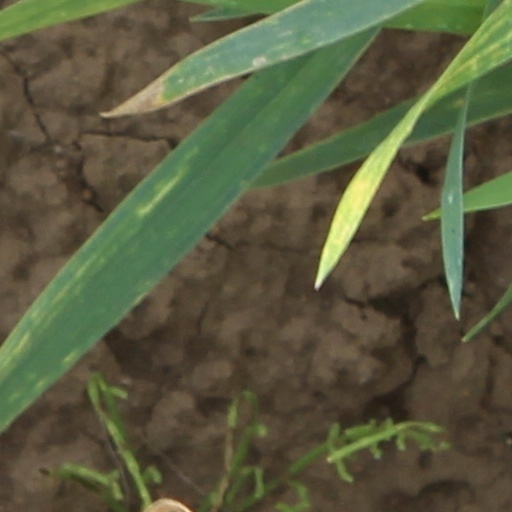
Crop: wheat